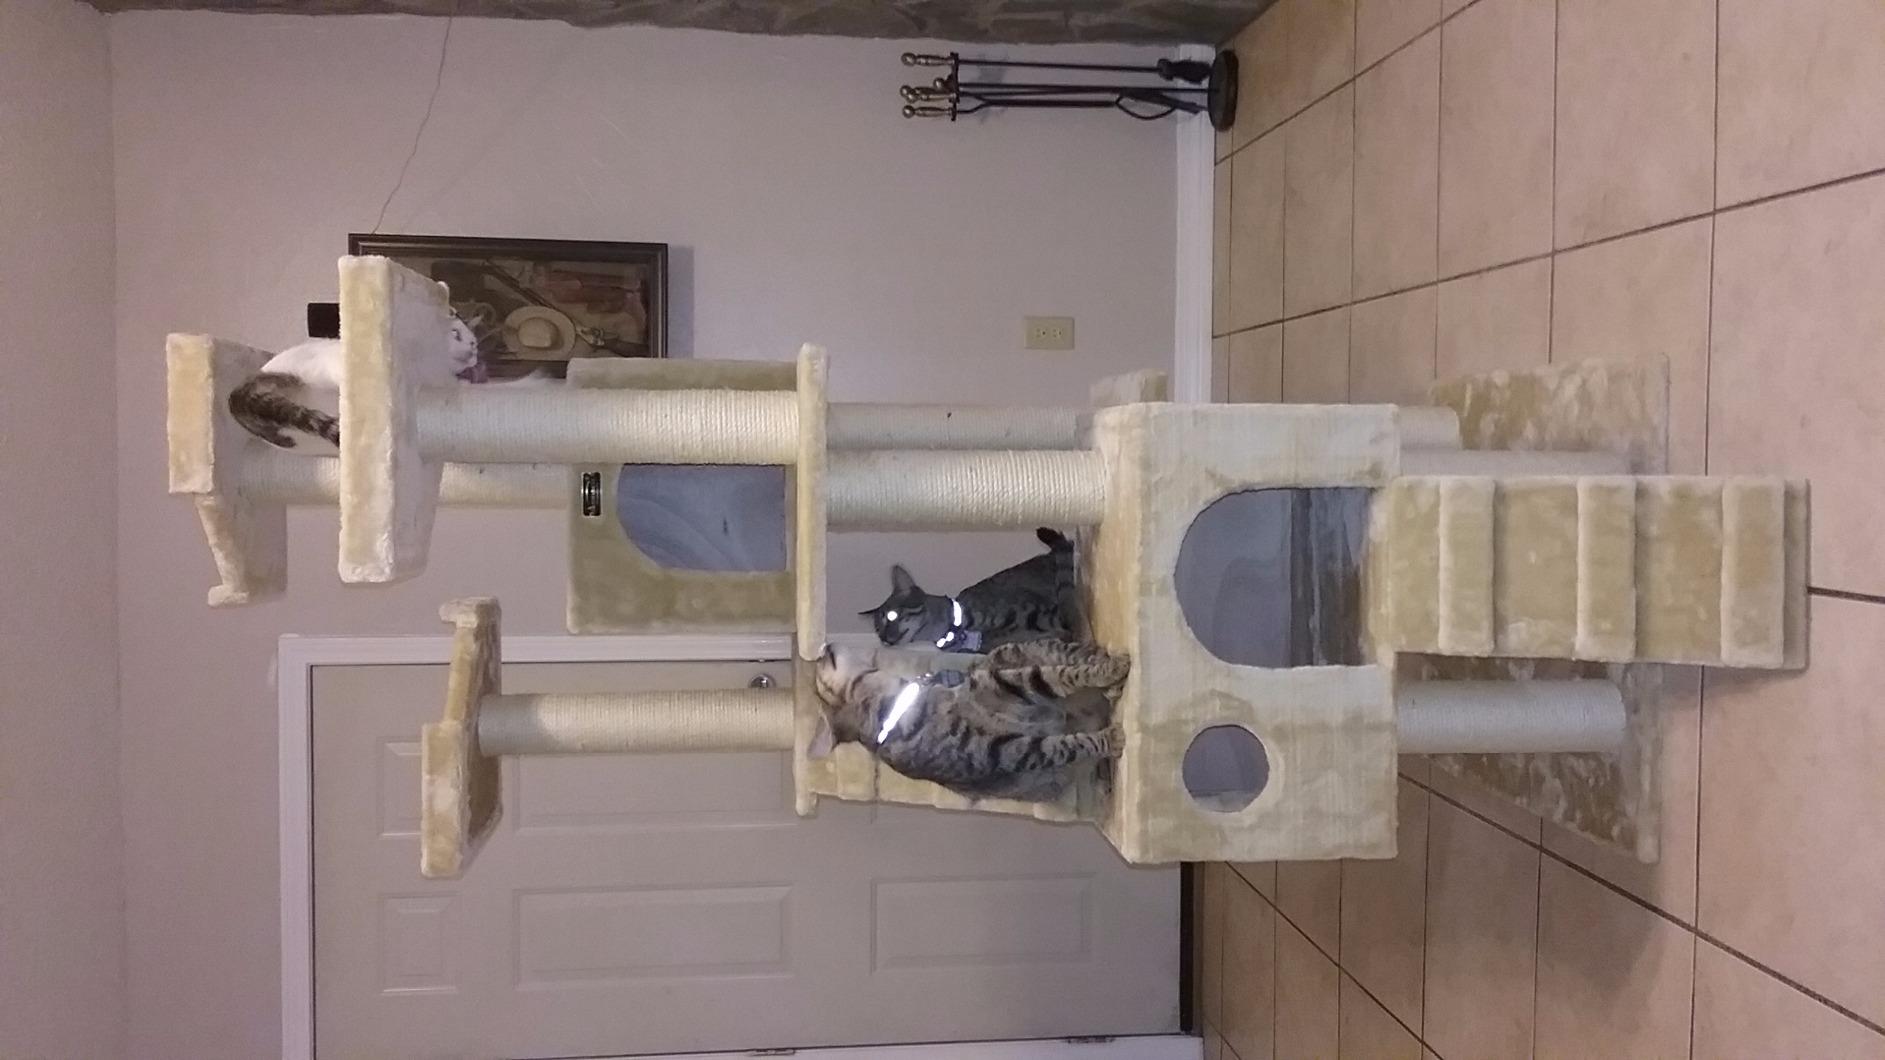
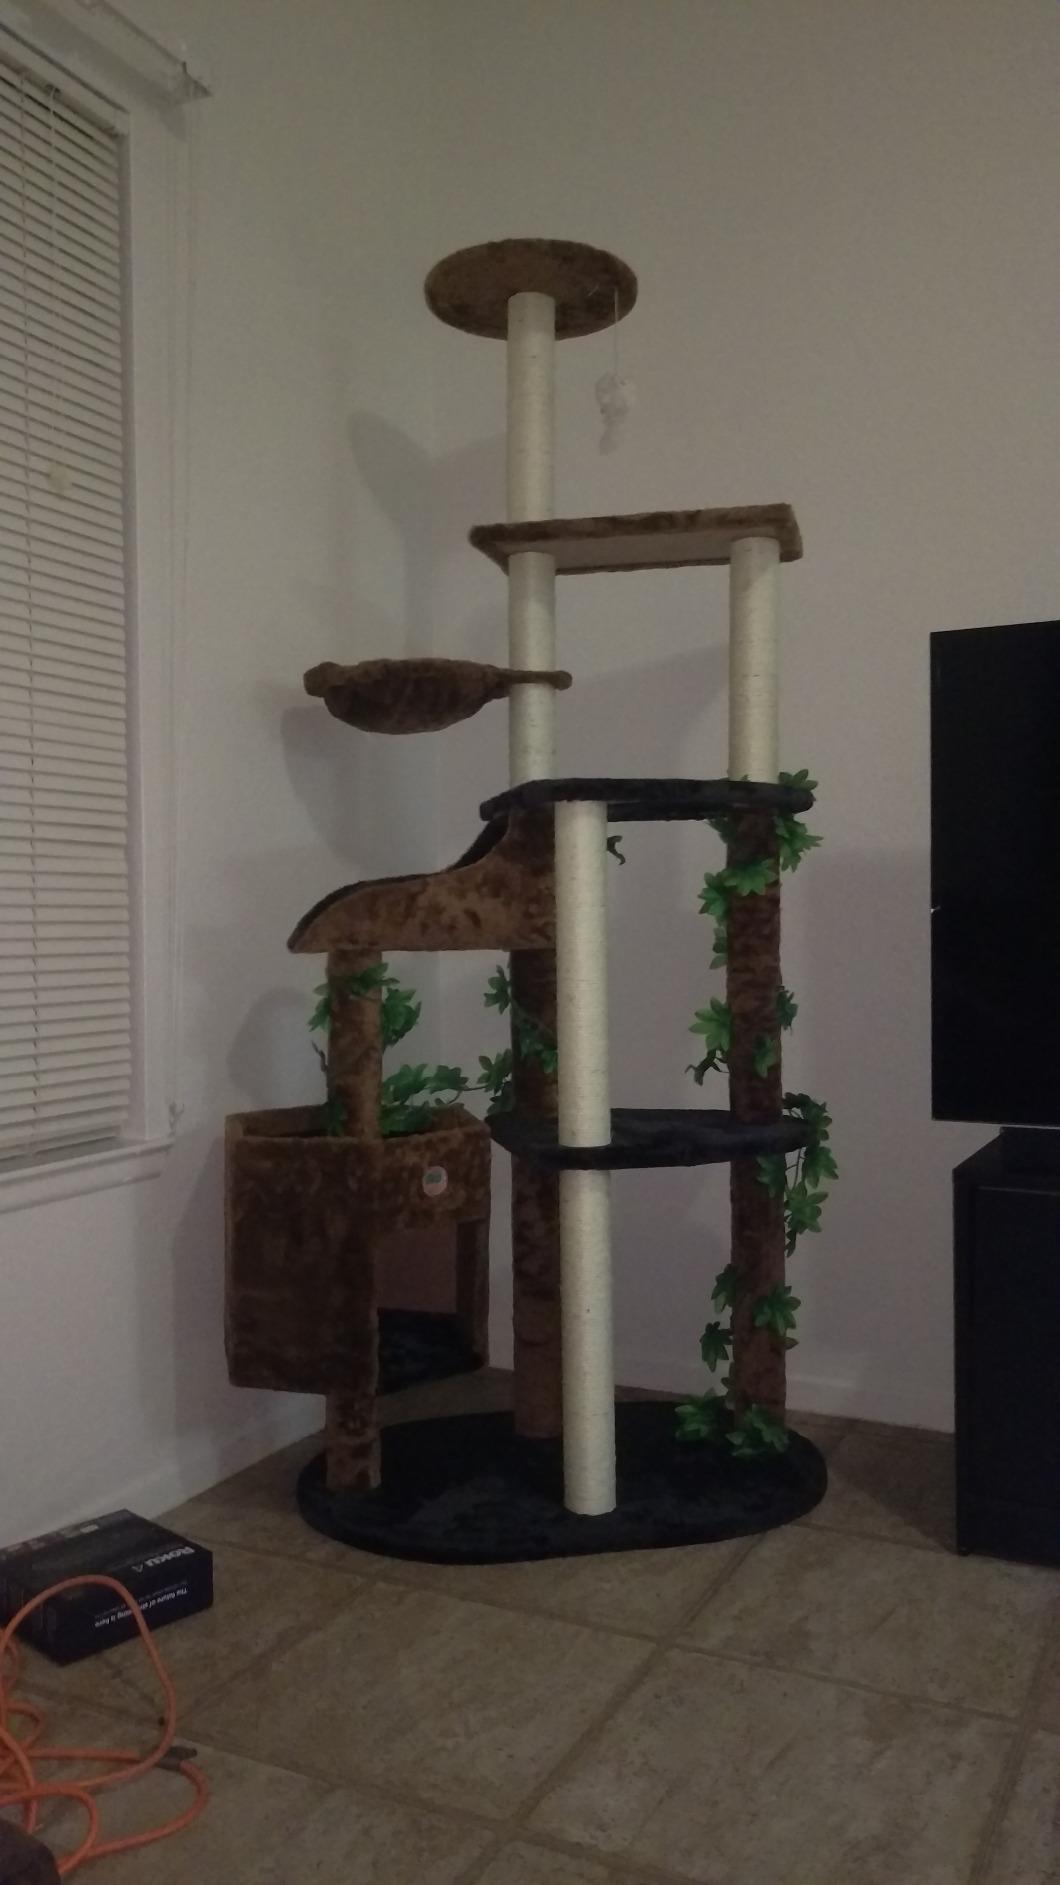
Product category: items_cat tree
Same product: no